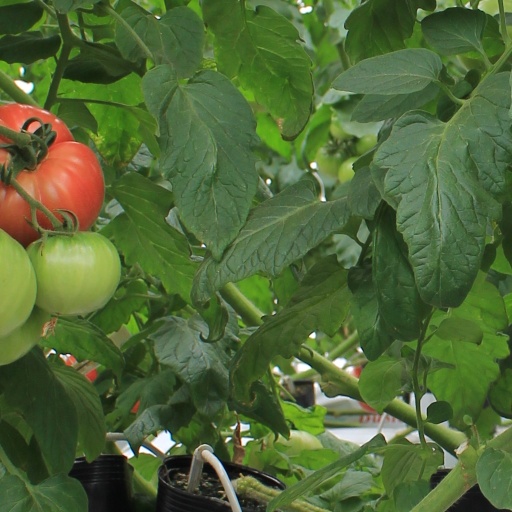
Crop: tomato